Scottish Gaelic literature

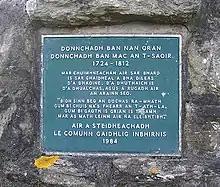
The Gaelic inscription plaque on the memorial to the poet Duncan Ban MacIntyre, born in 1724 at Druim Liaghart and who died in 1812.

The use of Scottish Gaelic suffered when Highlanders were persecuted after the Battle of Culloden in 1746, and during the Highland Clearances. The efforts of the Government to abolish the Gaelic language, however, dated back much earlier.